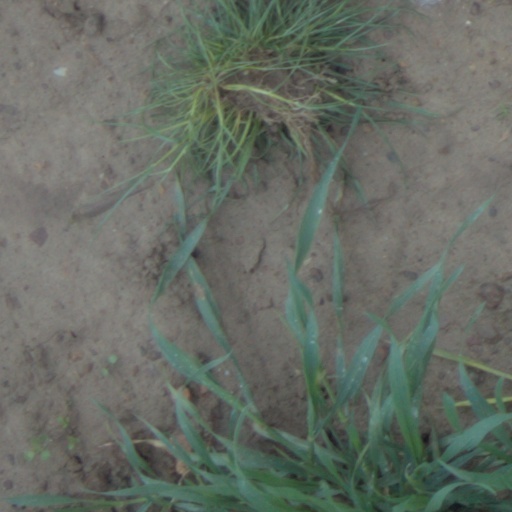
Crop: wheat